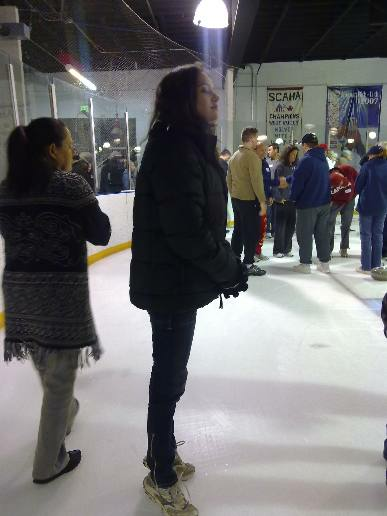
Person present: Yes